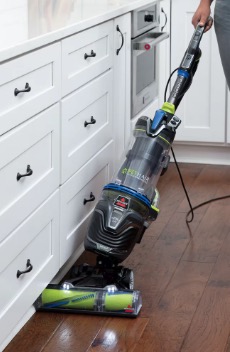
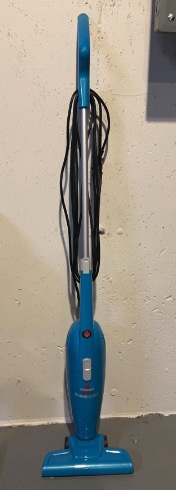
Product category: items_vacuum
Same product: no